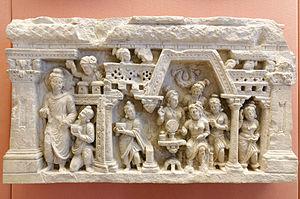
Fragment de frise provenant du site de Hadda, Afghanistan
L’art gréco-bouddhique désigne, selon le terme consacré par la thèse de doctorat d'Alfred Foucher soutenue et publiée en 1905, l'ensemble des productions picturales, statuaires, toreutiques et monétaires issues de la synthèse originale de styles grecs et indo-bouddhistes. Cet art naît tout d'abord au Gandhara au début de notre ère, sous l'Empire kouchan, à la faveur de la rencontre culturelle entre peuples nomades d'Asie centrale, monde grec, monde indien et monde irano-perse. C'est probablement l'éclectisme religieux de ce milieu qui a favorisé, là où le bouddhisme était majoritaire sans être une religion d’État, la formation d'ateliers illustrant un art qui leur était familier, relatant la vie du Bouddha, mais sur lesquels ne pouvaient manquer de peser les influences diverses issues des activités militaires, diplomatiques, commerciales et intellectuelles intenses à cette période. Cet art, au-delà de sa définition complexe, connaît plusieurs développements et styles régionaux au cours de l'Antiquité tardive et jusqu'au VIIᵉ siècle de notre ère.
Nanda était le demi-frère de Gautama Bouddha. Prince de sang, il était destiné à se marier à une noble qu'il laissa choir pour suivre le bouddhisme. Il atteignit le stade d'arhat. Des histoires sur la vie de Nanda existent dans de nombreux ouvrages notamment le Saundarananda de Ashvaghosha.